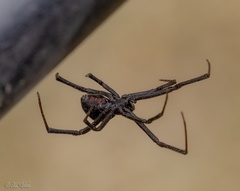
Species: Lactrodectus_hesperus